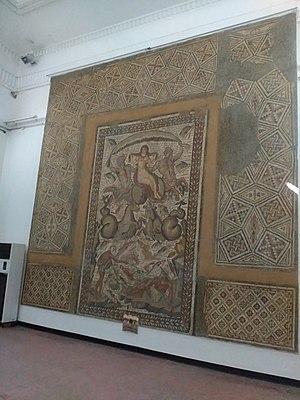
Le musée national Cirta est un musée à Constantine en Algérie, le musée présente le passé de la ville de la préhistoire, aux périodes numide, romaine, hafside, ottomane et coloniale ainsi que des vestiges de Tiddis et de la Kalâa des Béni Hammad.